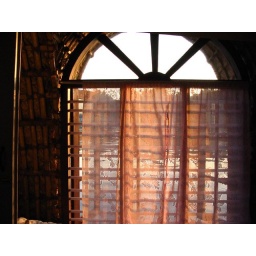
Inside a house boat in the back waters of Kerala, India